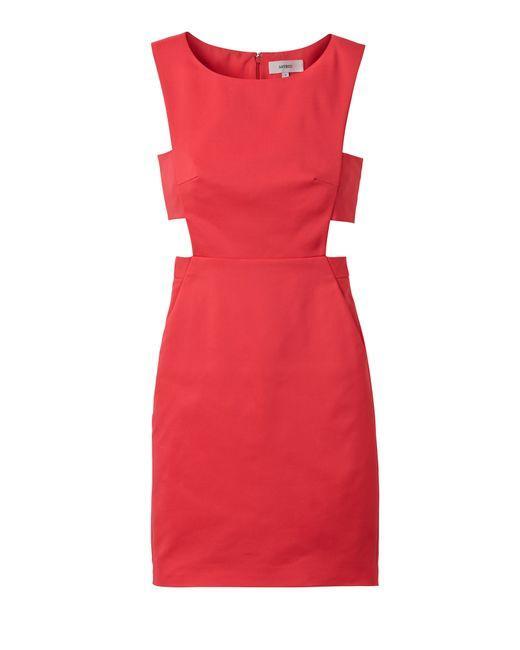
Rot-orangefarbenes ärmelloses Kleid mit Ausschnitten im oberen Taillenbereich, Partykleidung